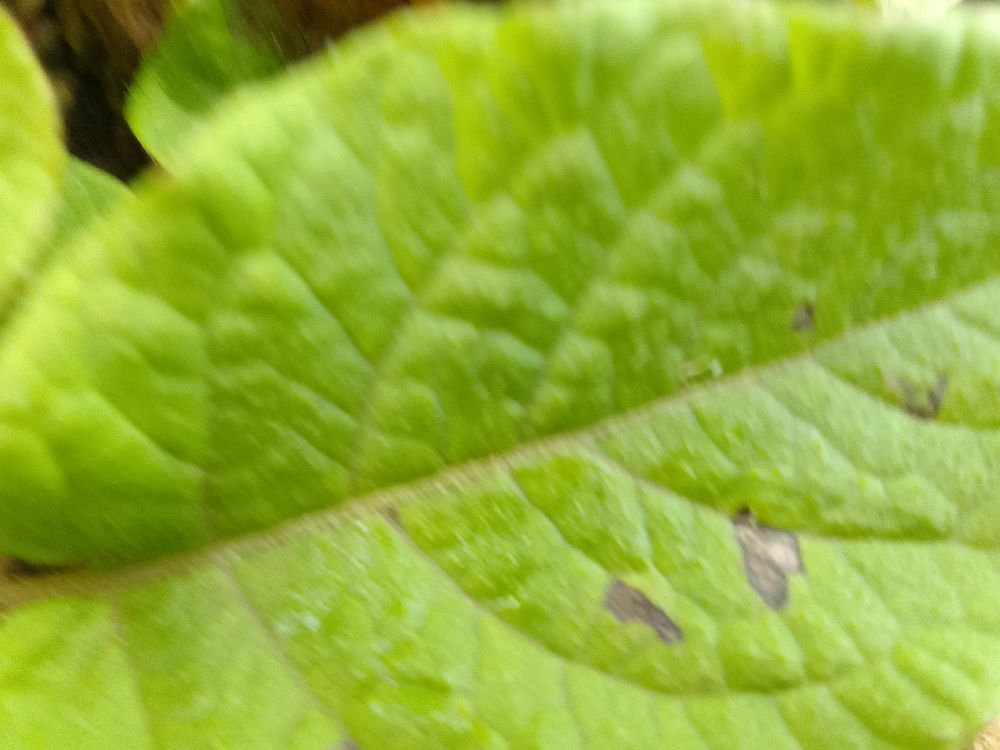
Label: Early blight